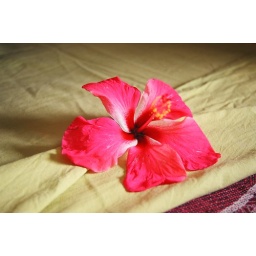
Ibiscus flower decorating my bed in Kuata.